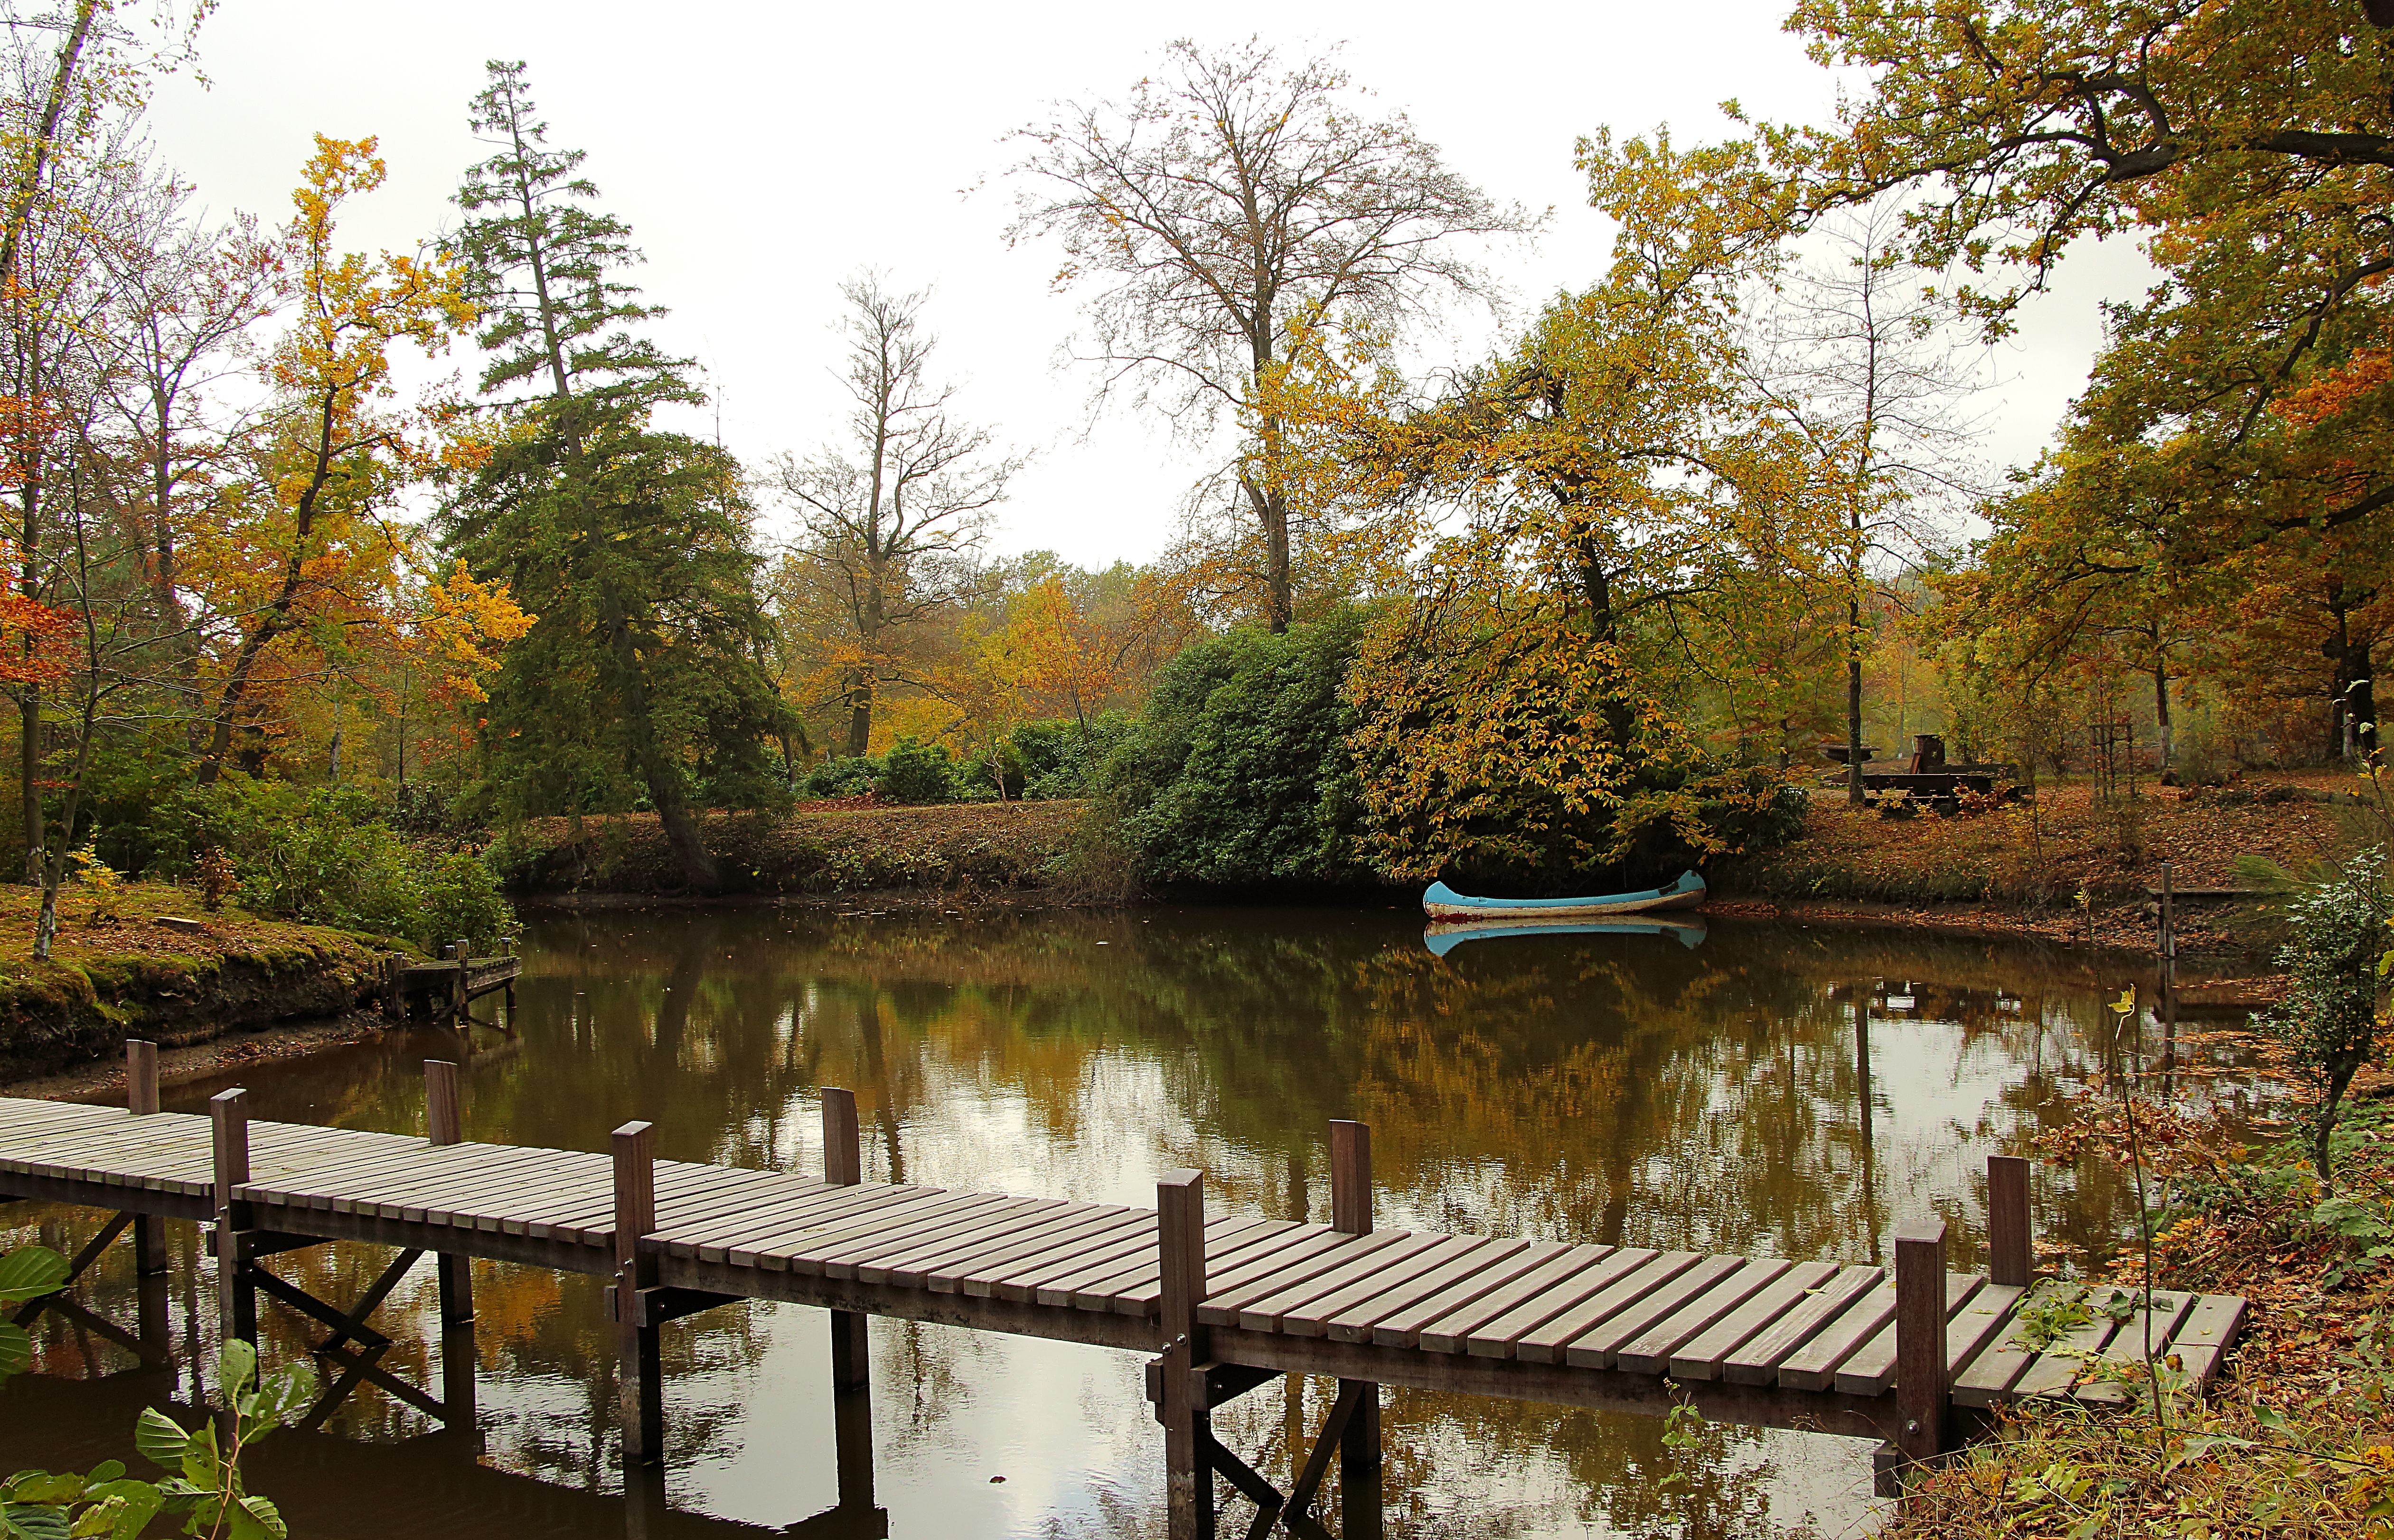
landscape, tree, water, nature, dock, boardwalk, leaf, lake, river, pond, boot, web, stream, reflection, autumn, jetty, season, waterway, body of water, forests, woodland, waters, canoeing, fish pond, bayou